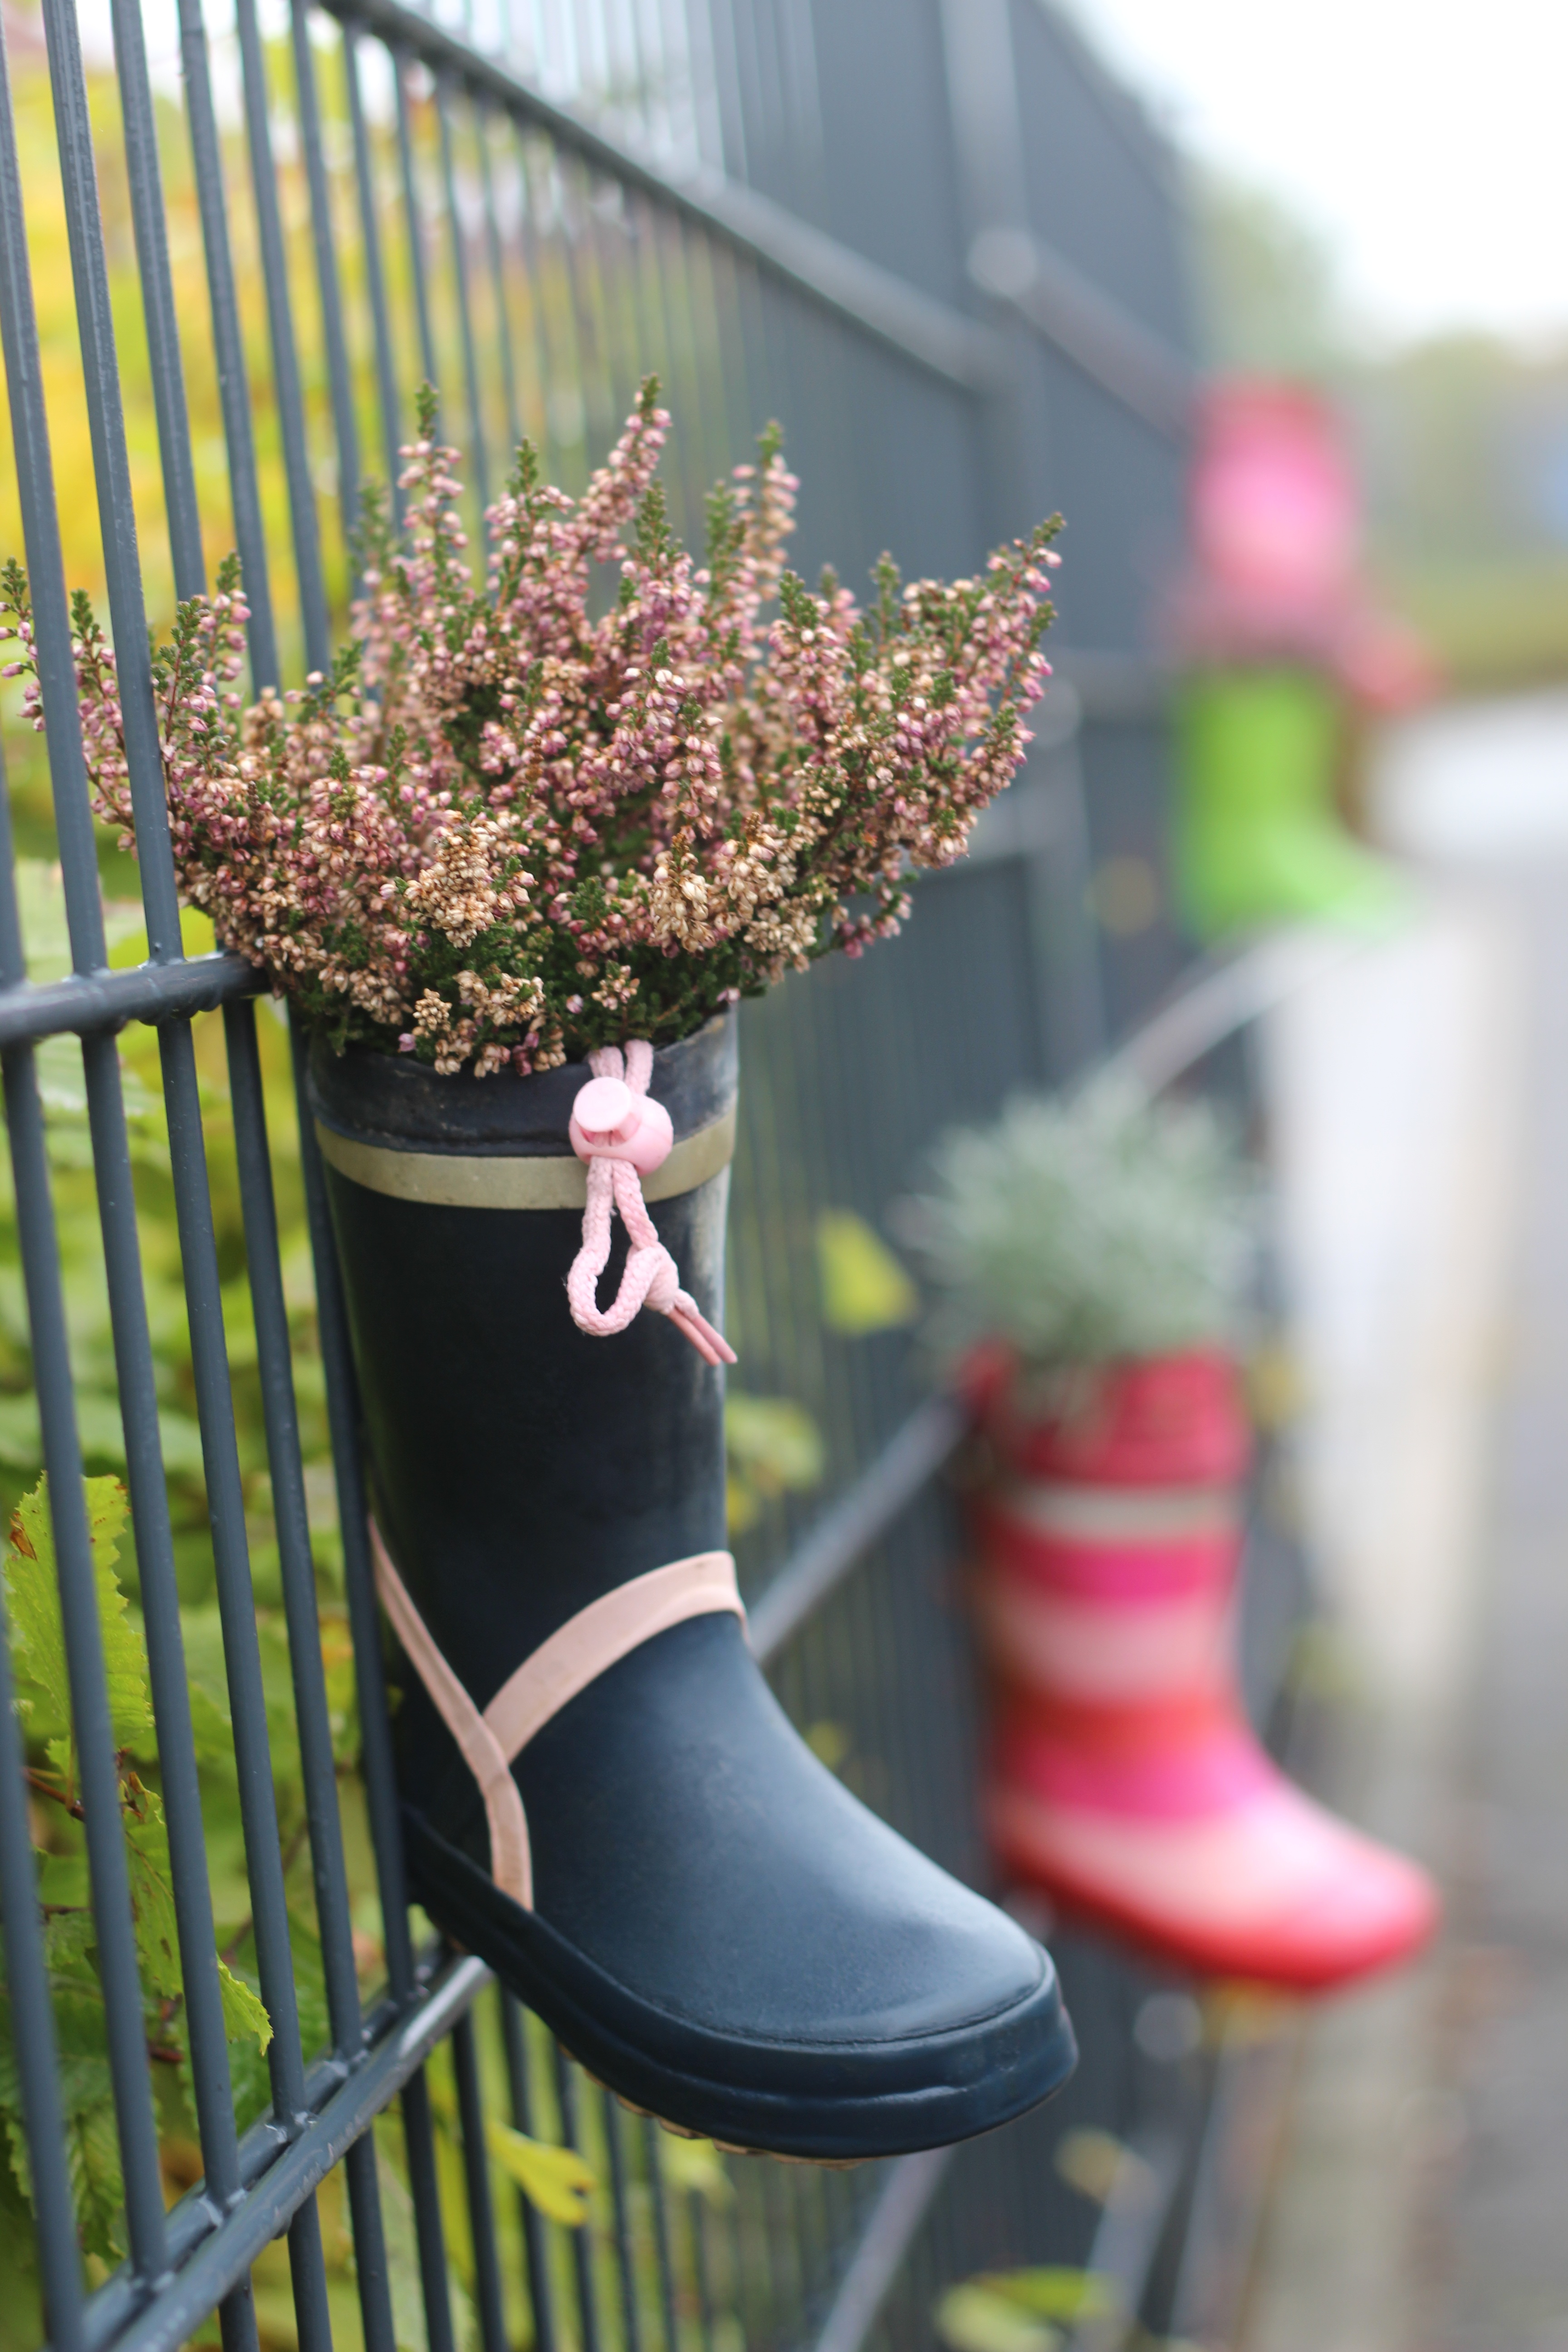
plant, flower, decoration, spring, green, red, color, pink, season, deco, flowers, figure, decorative, boots, kindergarten, floral arrangement, flower vases, kids boots, fence jewelery